Hamilton Lugar School of Global and International Studies

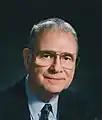
Lee Hamilton

{